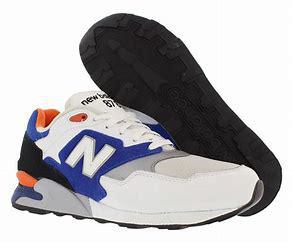
Brand: New
Model: Balance Classics